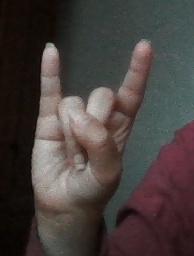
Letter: la